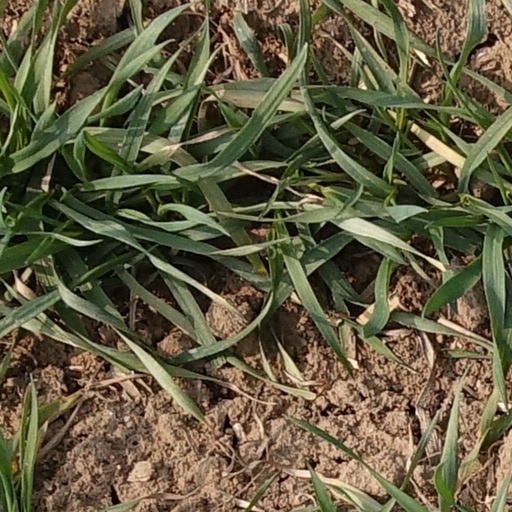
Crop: wheat